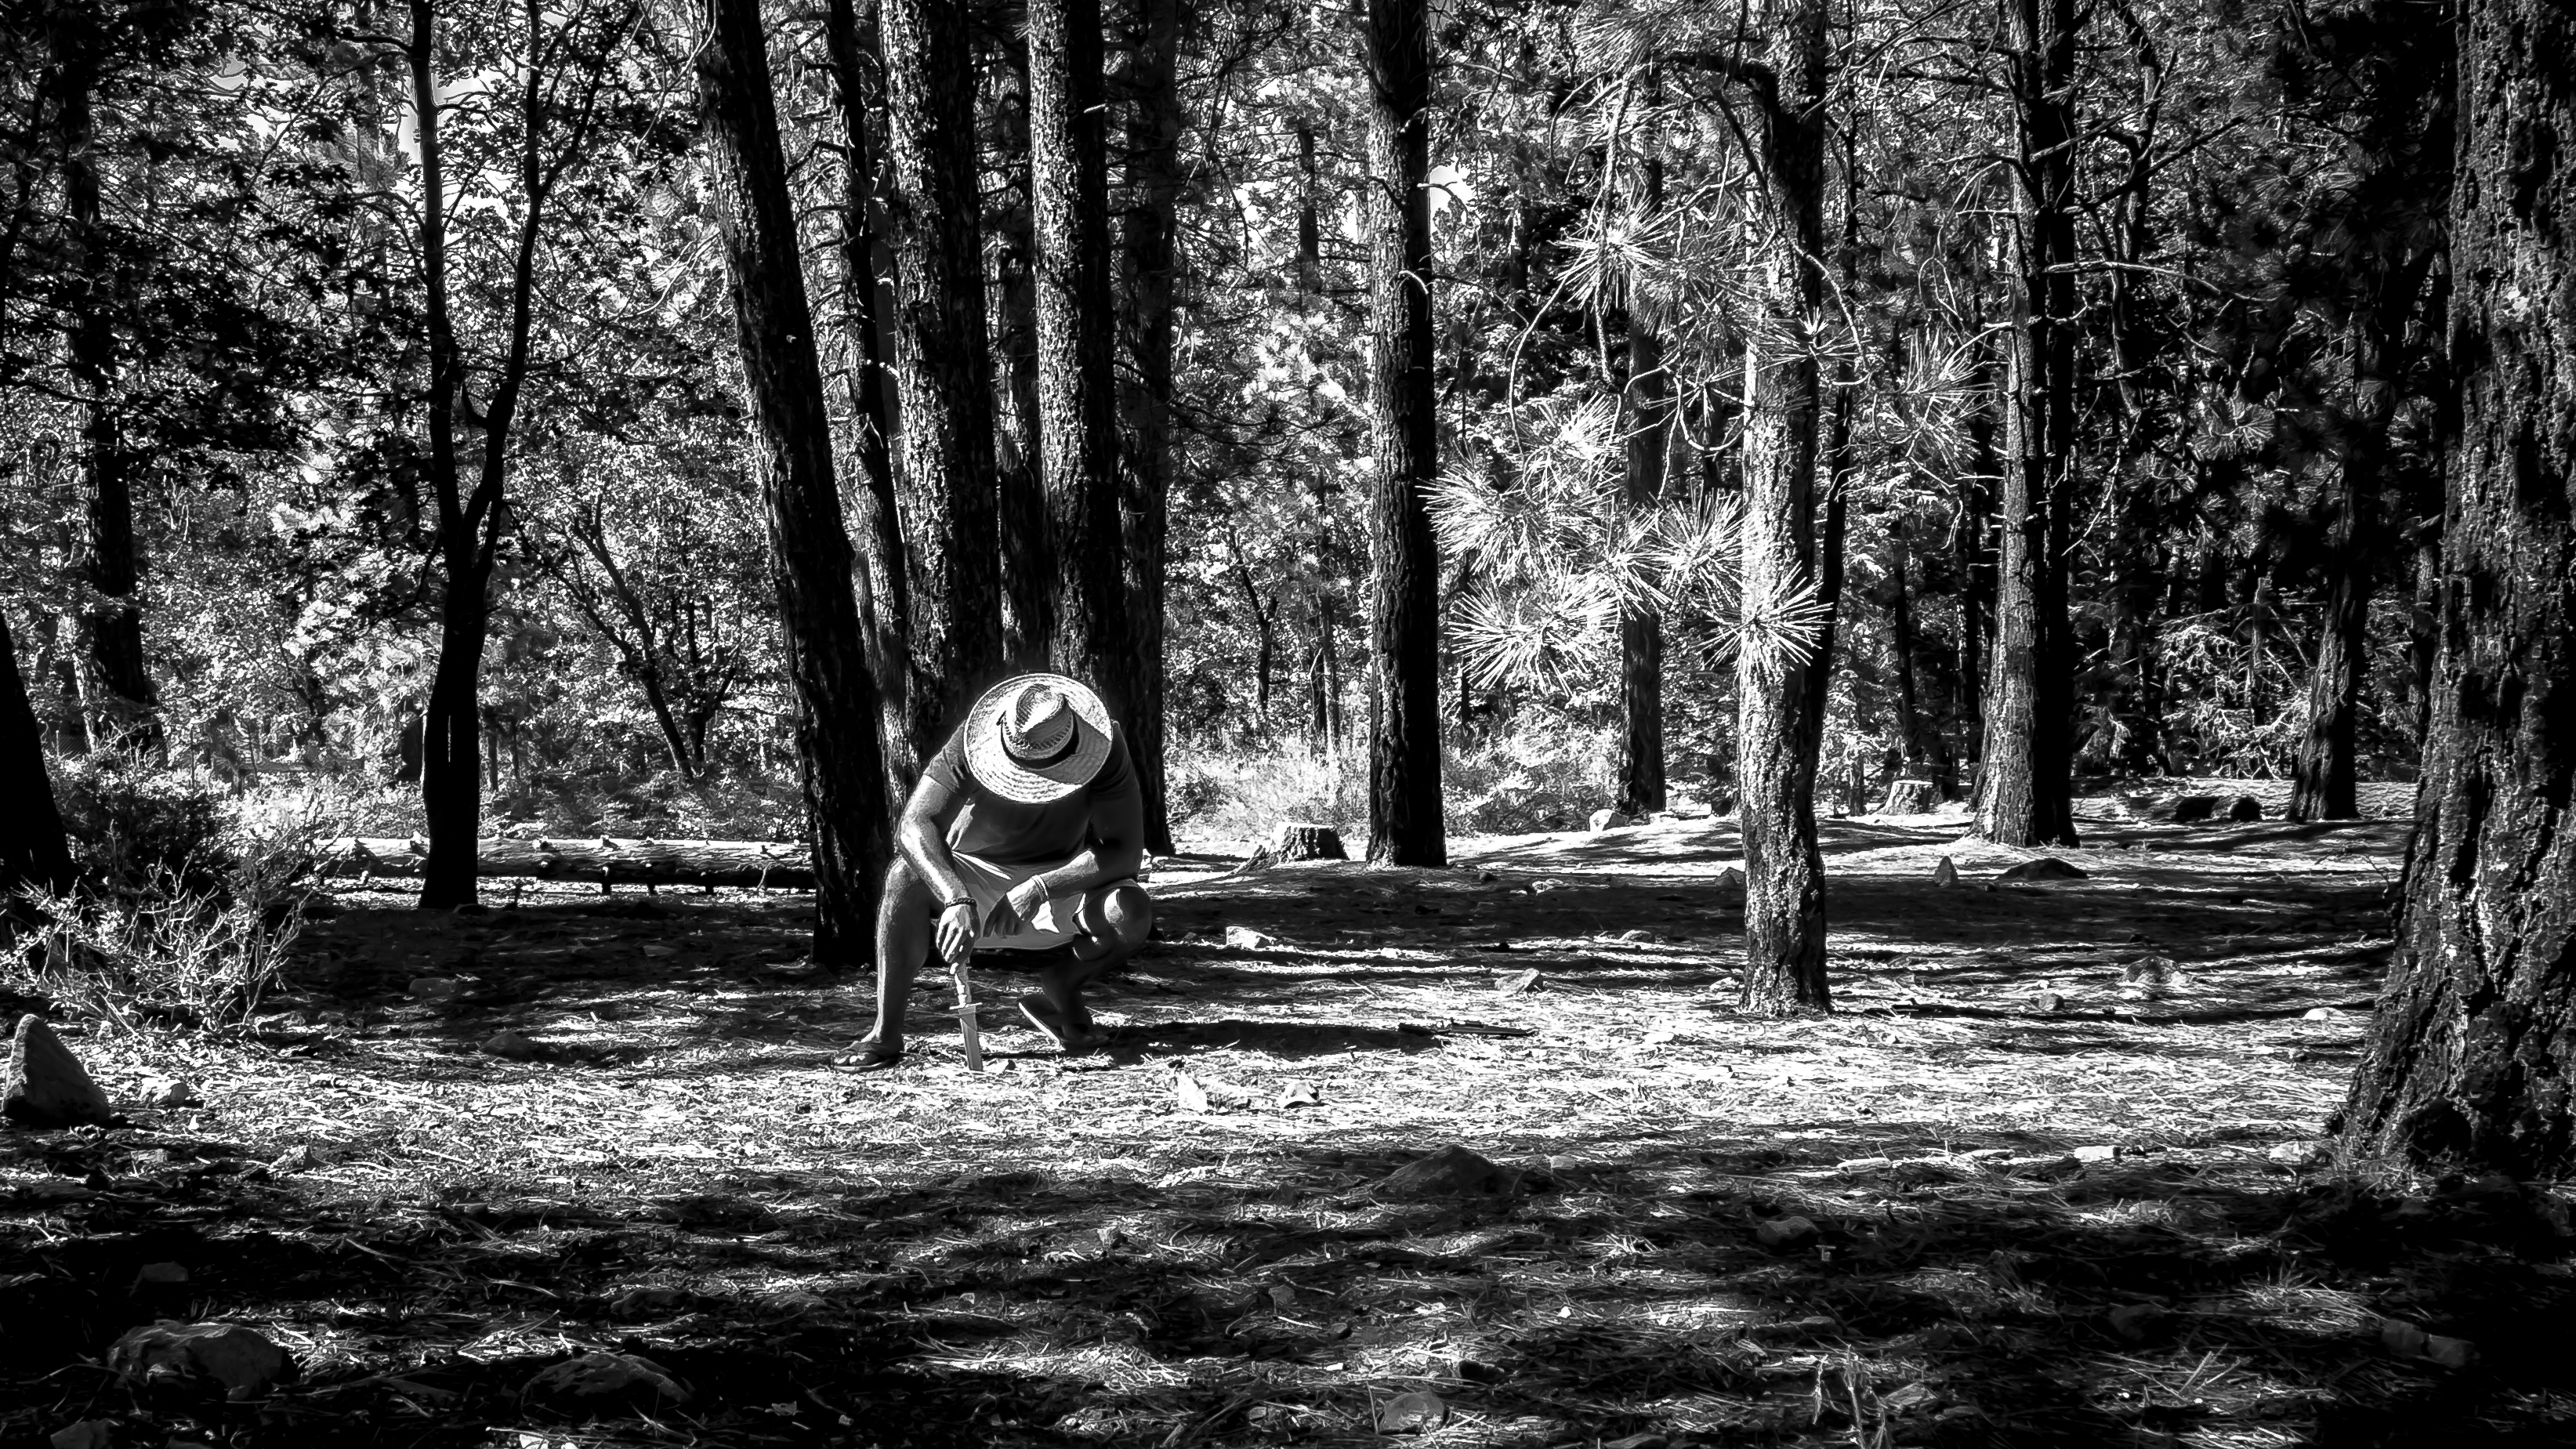
man, tree, nature, forest, wilderness, branch, light, black and white, plant, wood, white, photography, sunlight, leaf, trunk, dark, bear, contemplate, autumn, hat, darkness, black, monochrome, camping, season, knife, kneeling, trees, reflect, bw, woods, creativecommons, mysterious, big, woodland, habitat, monochrome photography, natural environment, woody plant